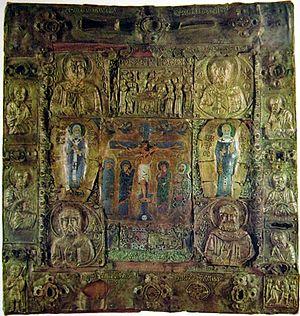
Hommage à Piranese est une huile sur toile, de Nicolas de Staël réalisée en 1948, en hommage aux prisons imaginaires de Piranese qu'il a pu admirer au cours de son voyage en Italie avec sa première femme, Jeanine en 1938. Elle constitue un premier pas du peintre vers son « éclaircissement de la couleur » après De la danse puis Ressentiment, et qui le conduira en 1949 à un nouveau système plastique avec Jour de fête avec des couleurs plus délicates.